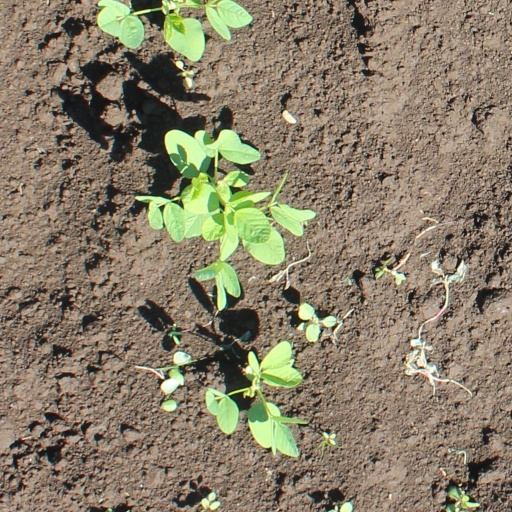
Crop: soybean